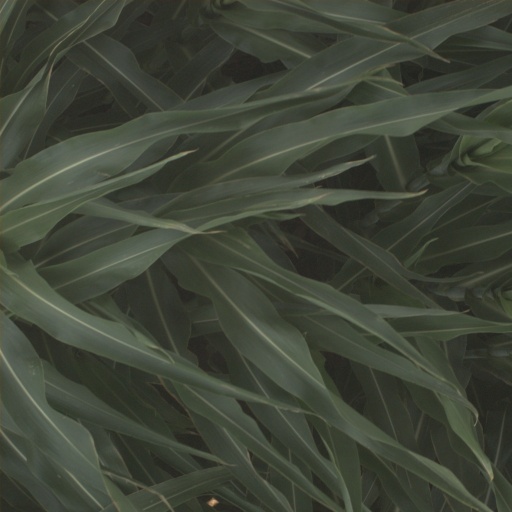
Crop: sorghum